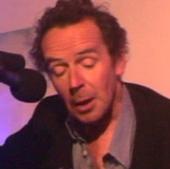
Age: 59